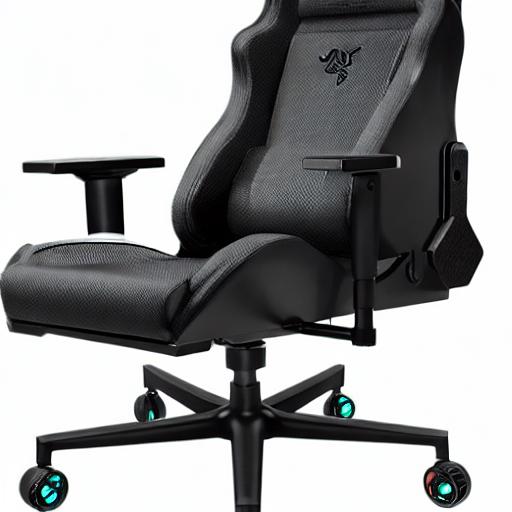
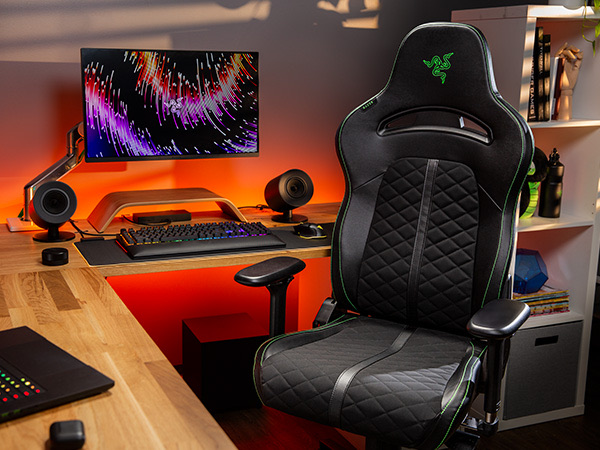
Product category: items_chair
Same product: no